Herschel Museum of Astronomy

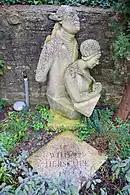
The sculpture of William and Caroline in the garden

The garden has been restored in the style of a formal Georgian town garden, with cypress trees and a quince arbour, as well as native medicinal and culinary plants that would have been grown in 1794.